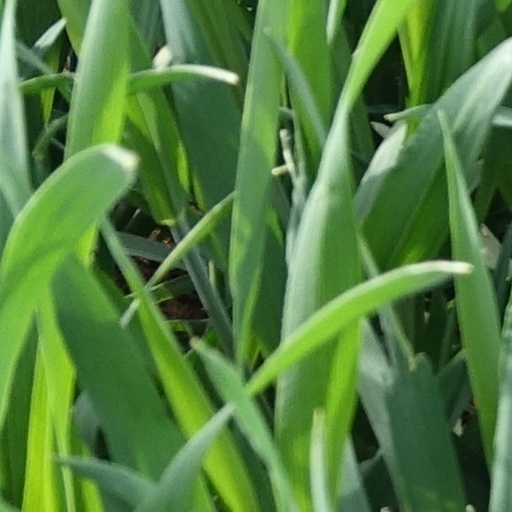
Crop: wheat